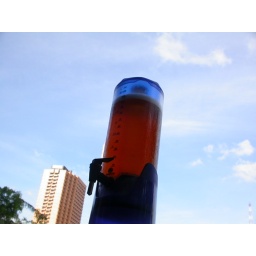
ahhh.... how apt.. the tower.. notice its towers over de trees n dewarfs de flat..lol